Nikolay Dupak

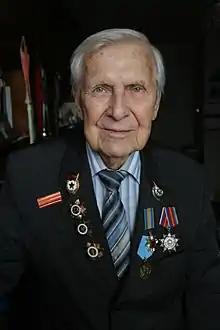
Dupak in 2017

Nikolay Lukyanovich Dupak (5 October 1921 – 26 March 2023) was a Soviet and Russian theater and film actor, theatre director, the head of theatres. Front-line soldier of World War II. Honored Artist of the RSFSR (1980), Merited Artist of Ukraine (2012), Honorary Artist of Moscow (2019).